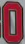
Number: 0